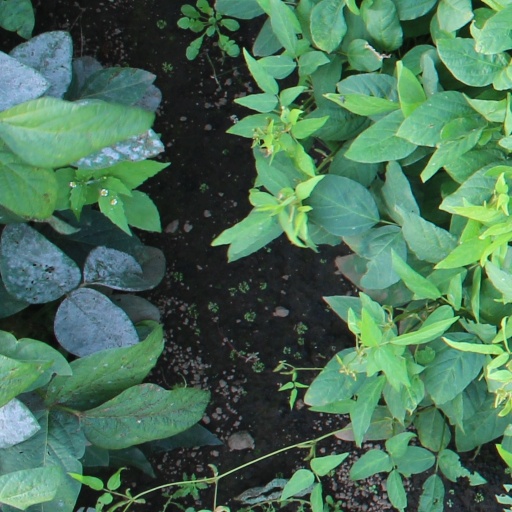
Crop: soybean